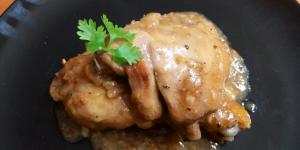
pollo a la cerveza con almendras